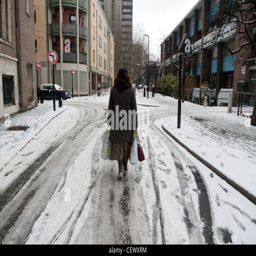
a woman walking along a snowy street in winter wearing shoes with shopping bags